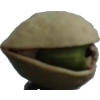
Label: pistachio